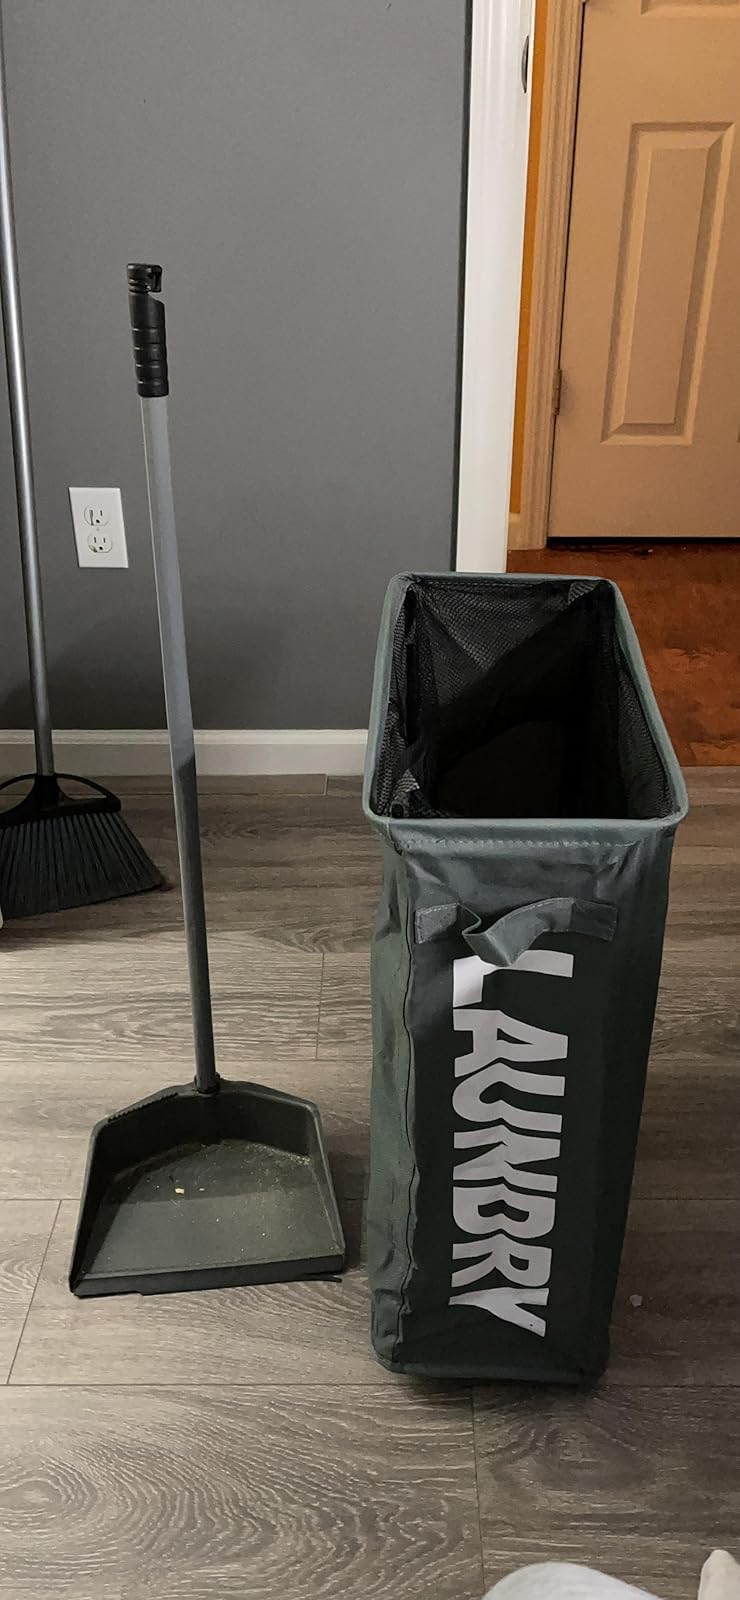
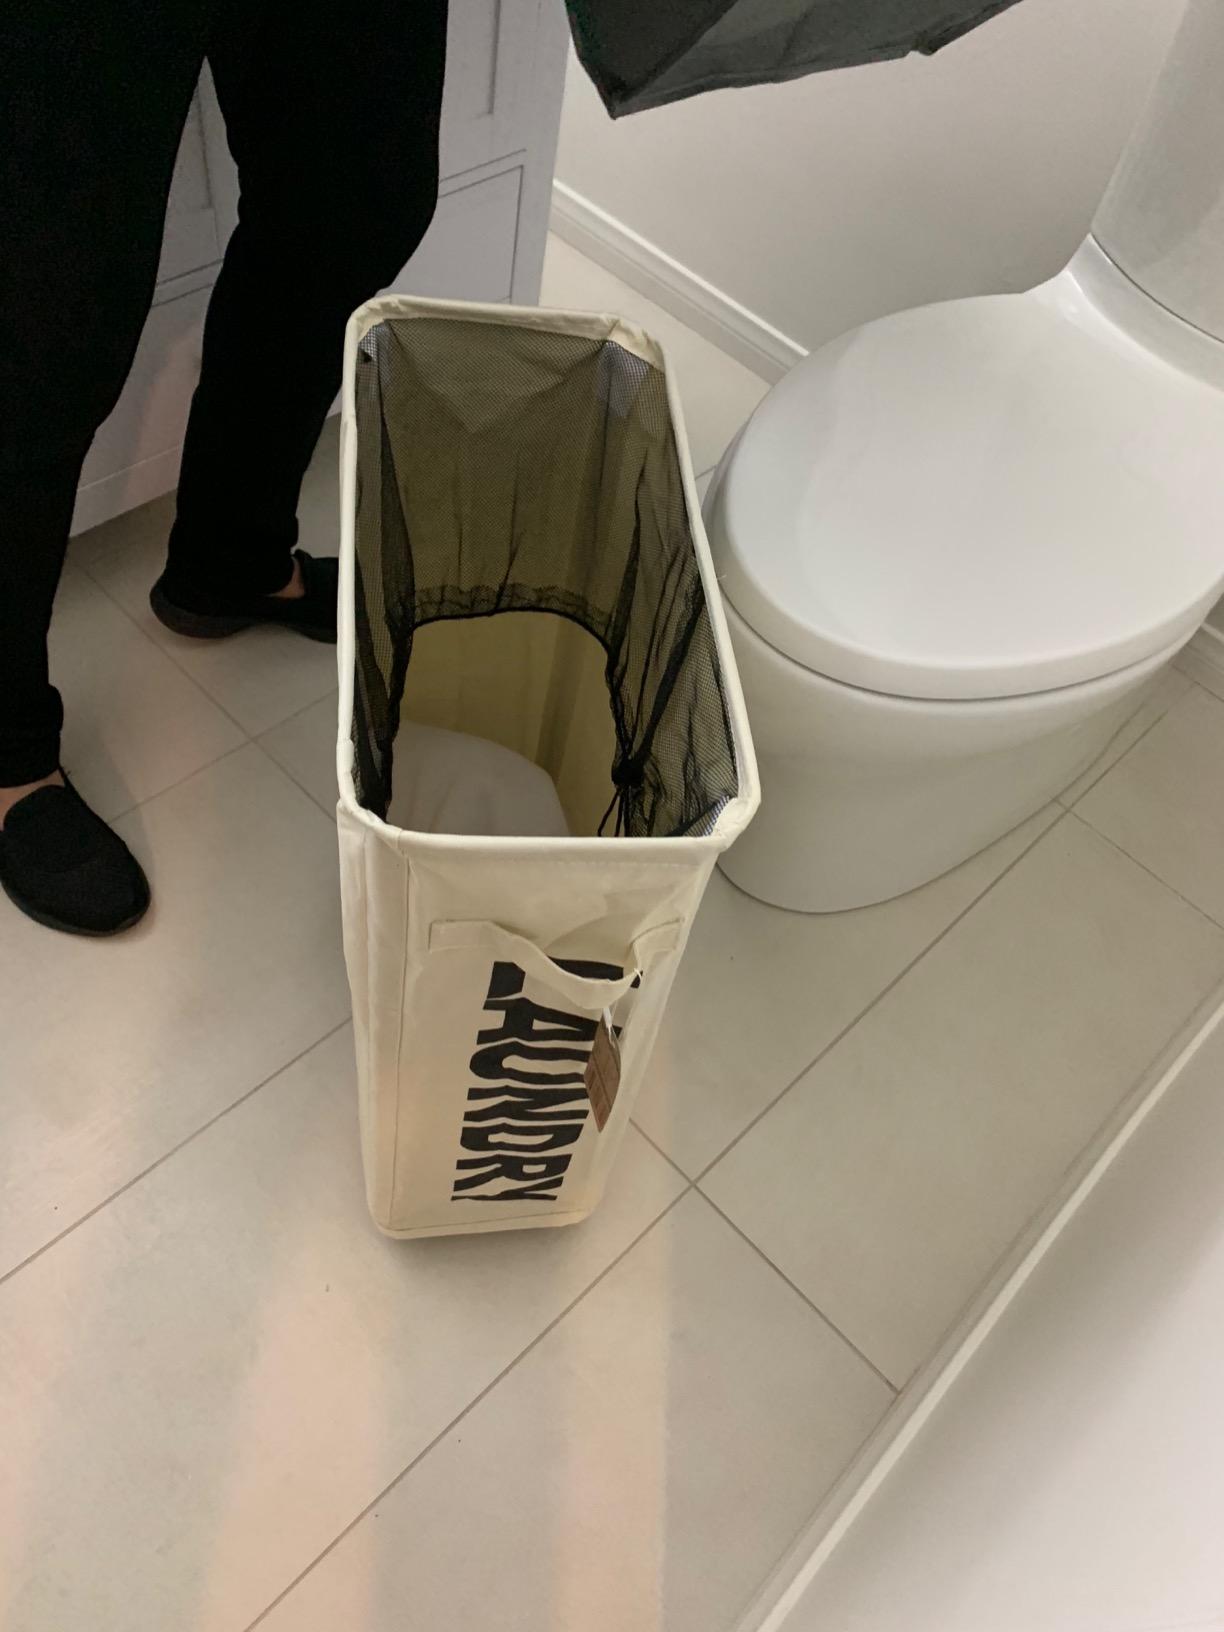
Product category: items_hamper
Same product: no